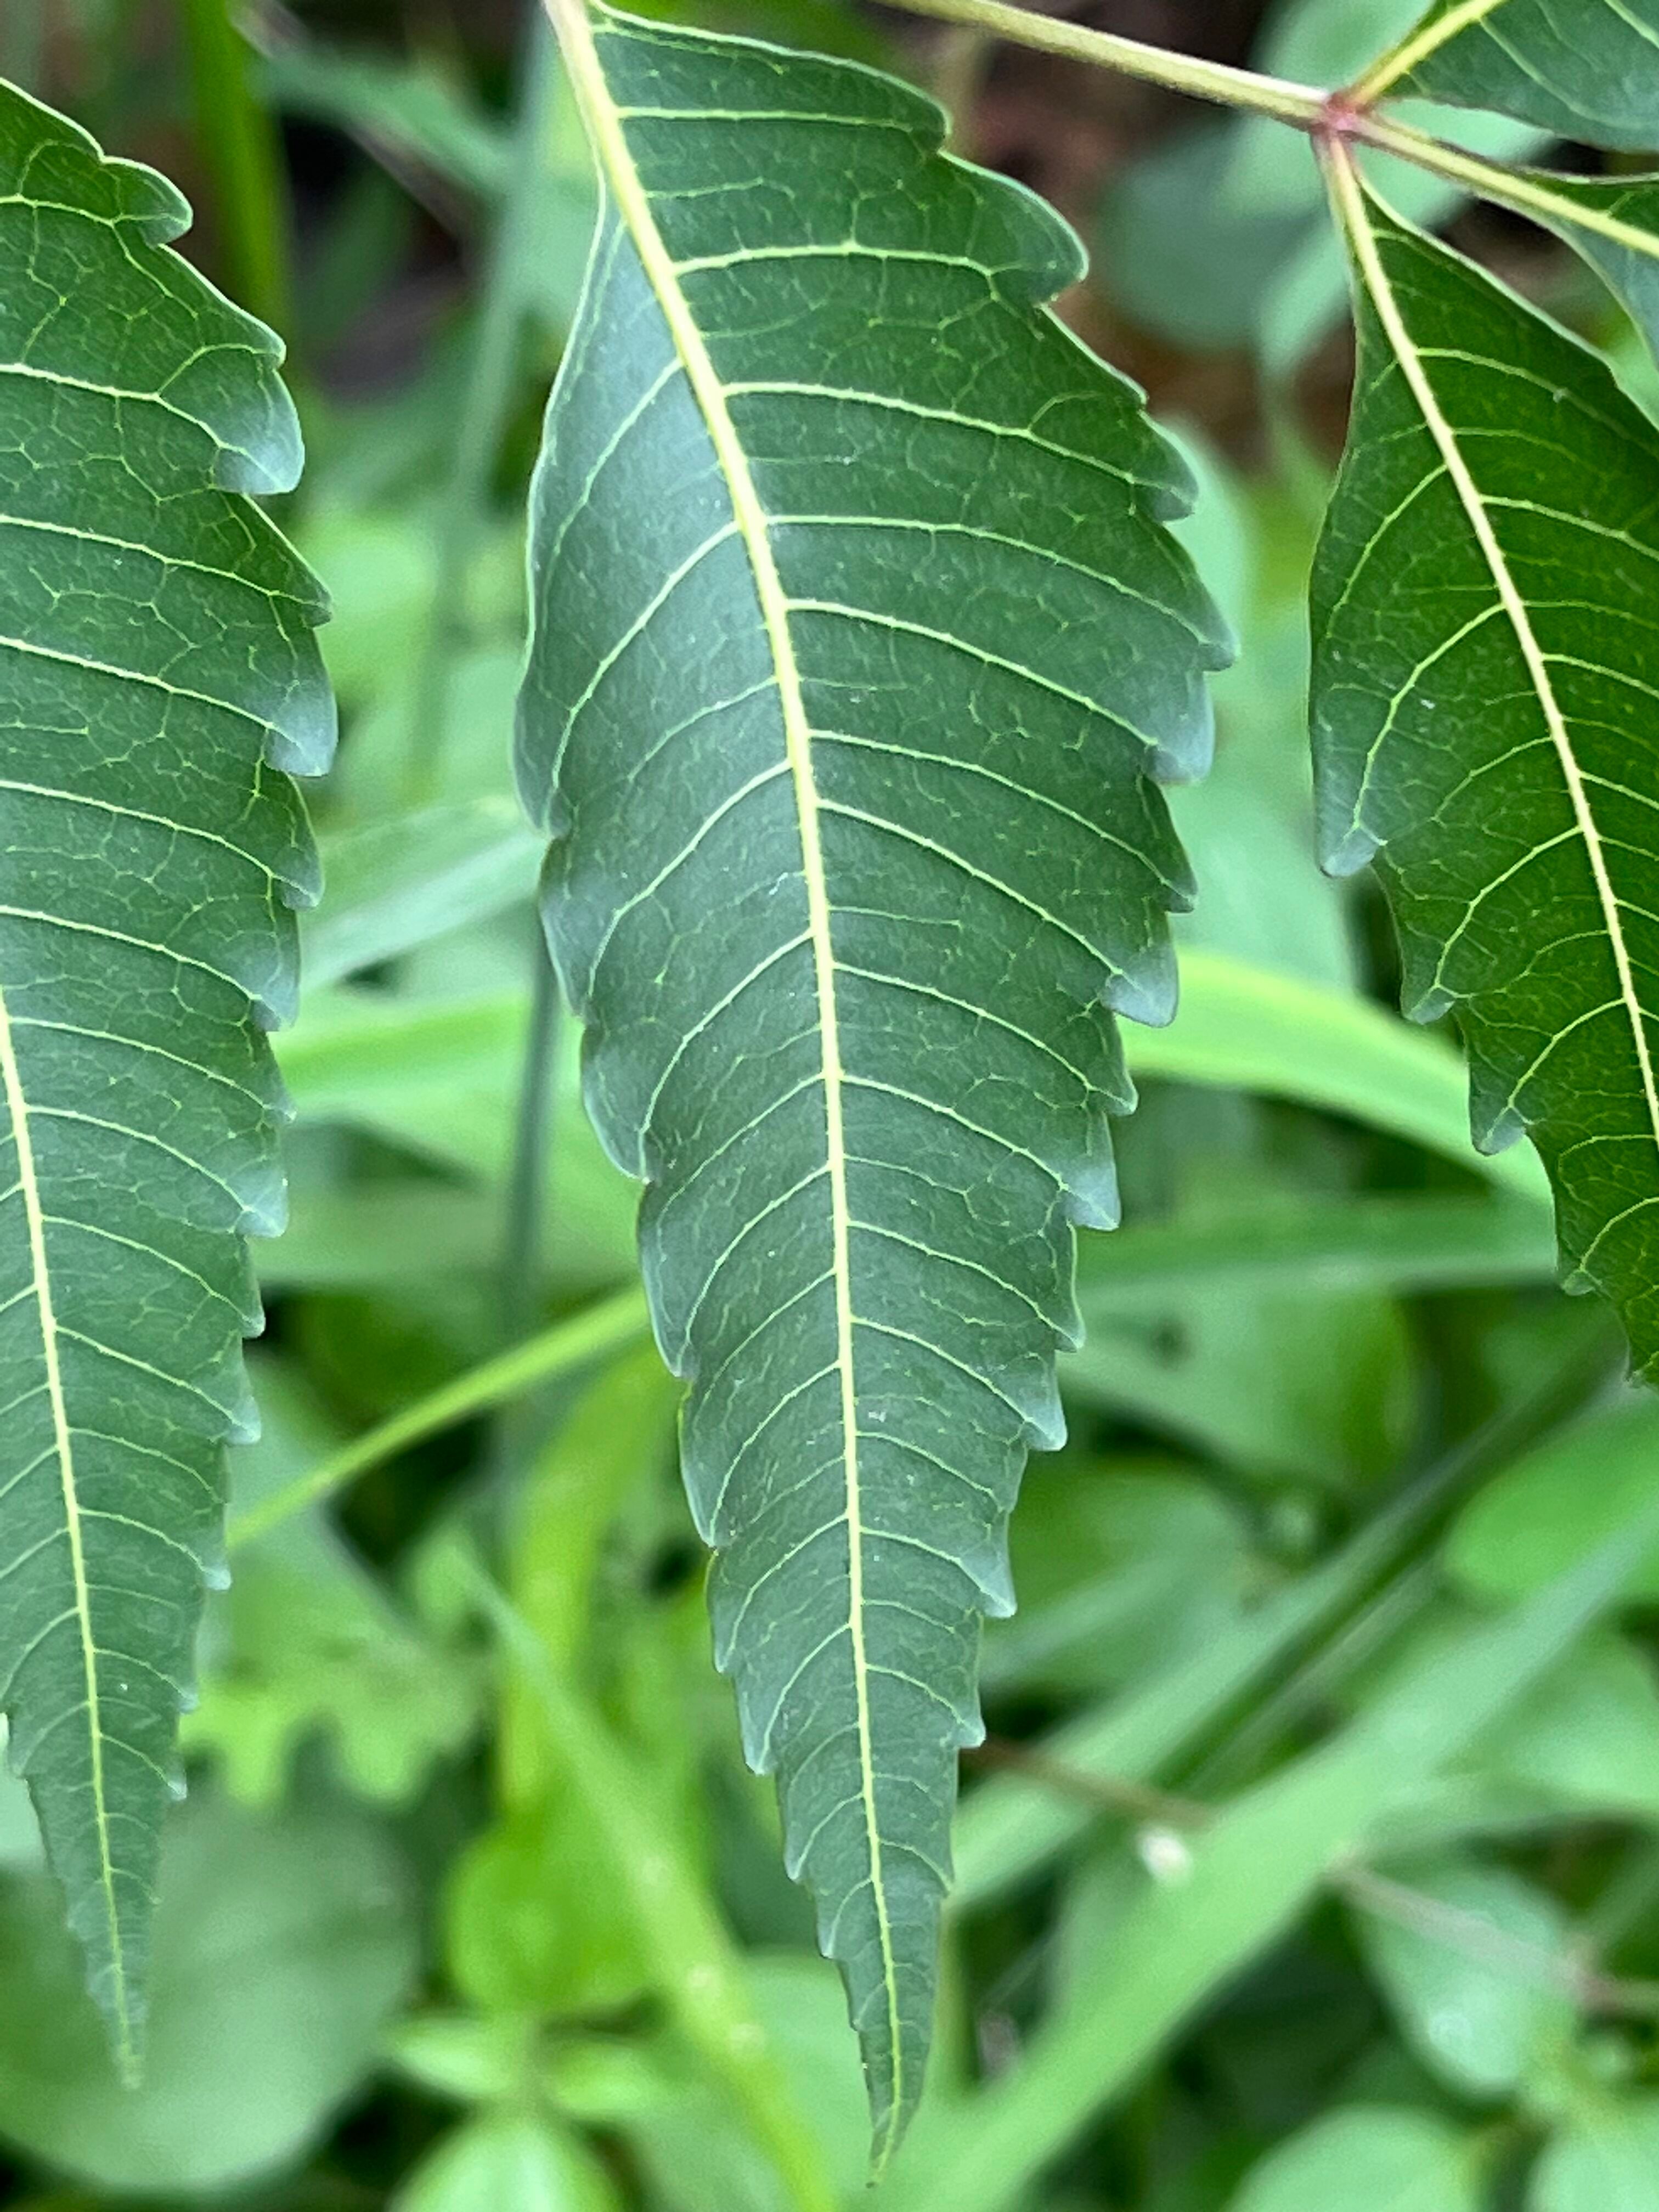
Plant species: azadirachta-indica